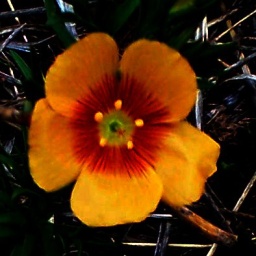
These little flowers are all over the prairie, along with other yellow, white, and orange flowers.